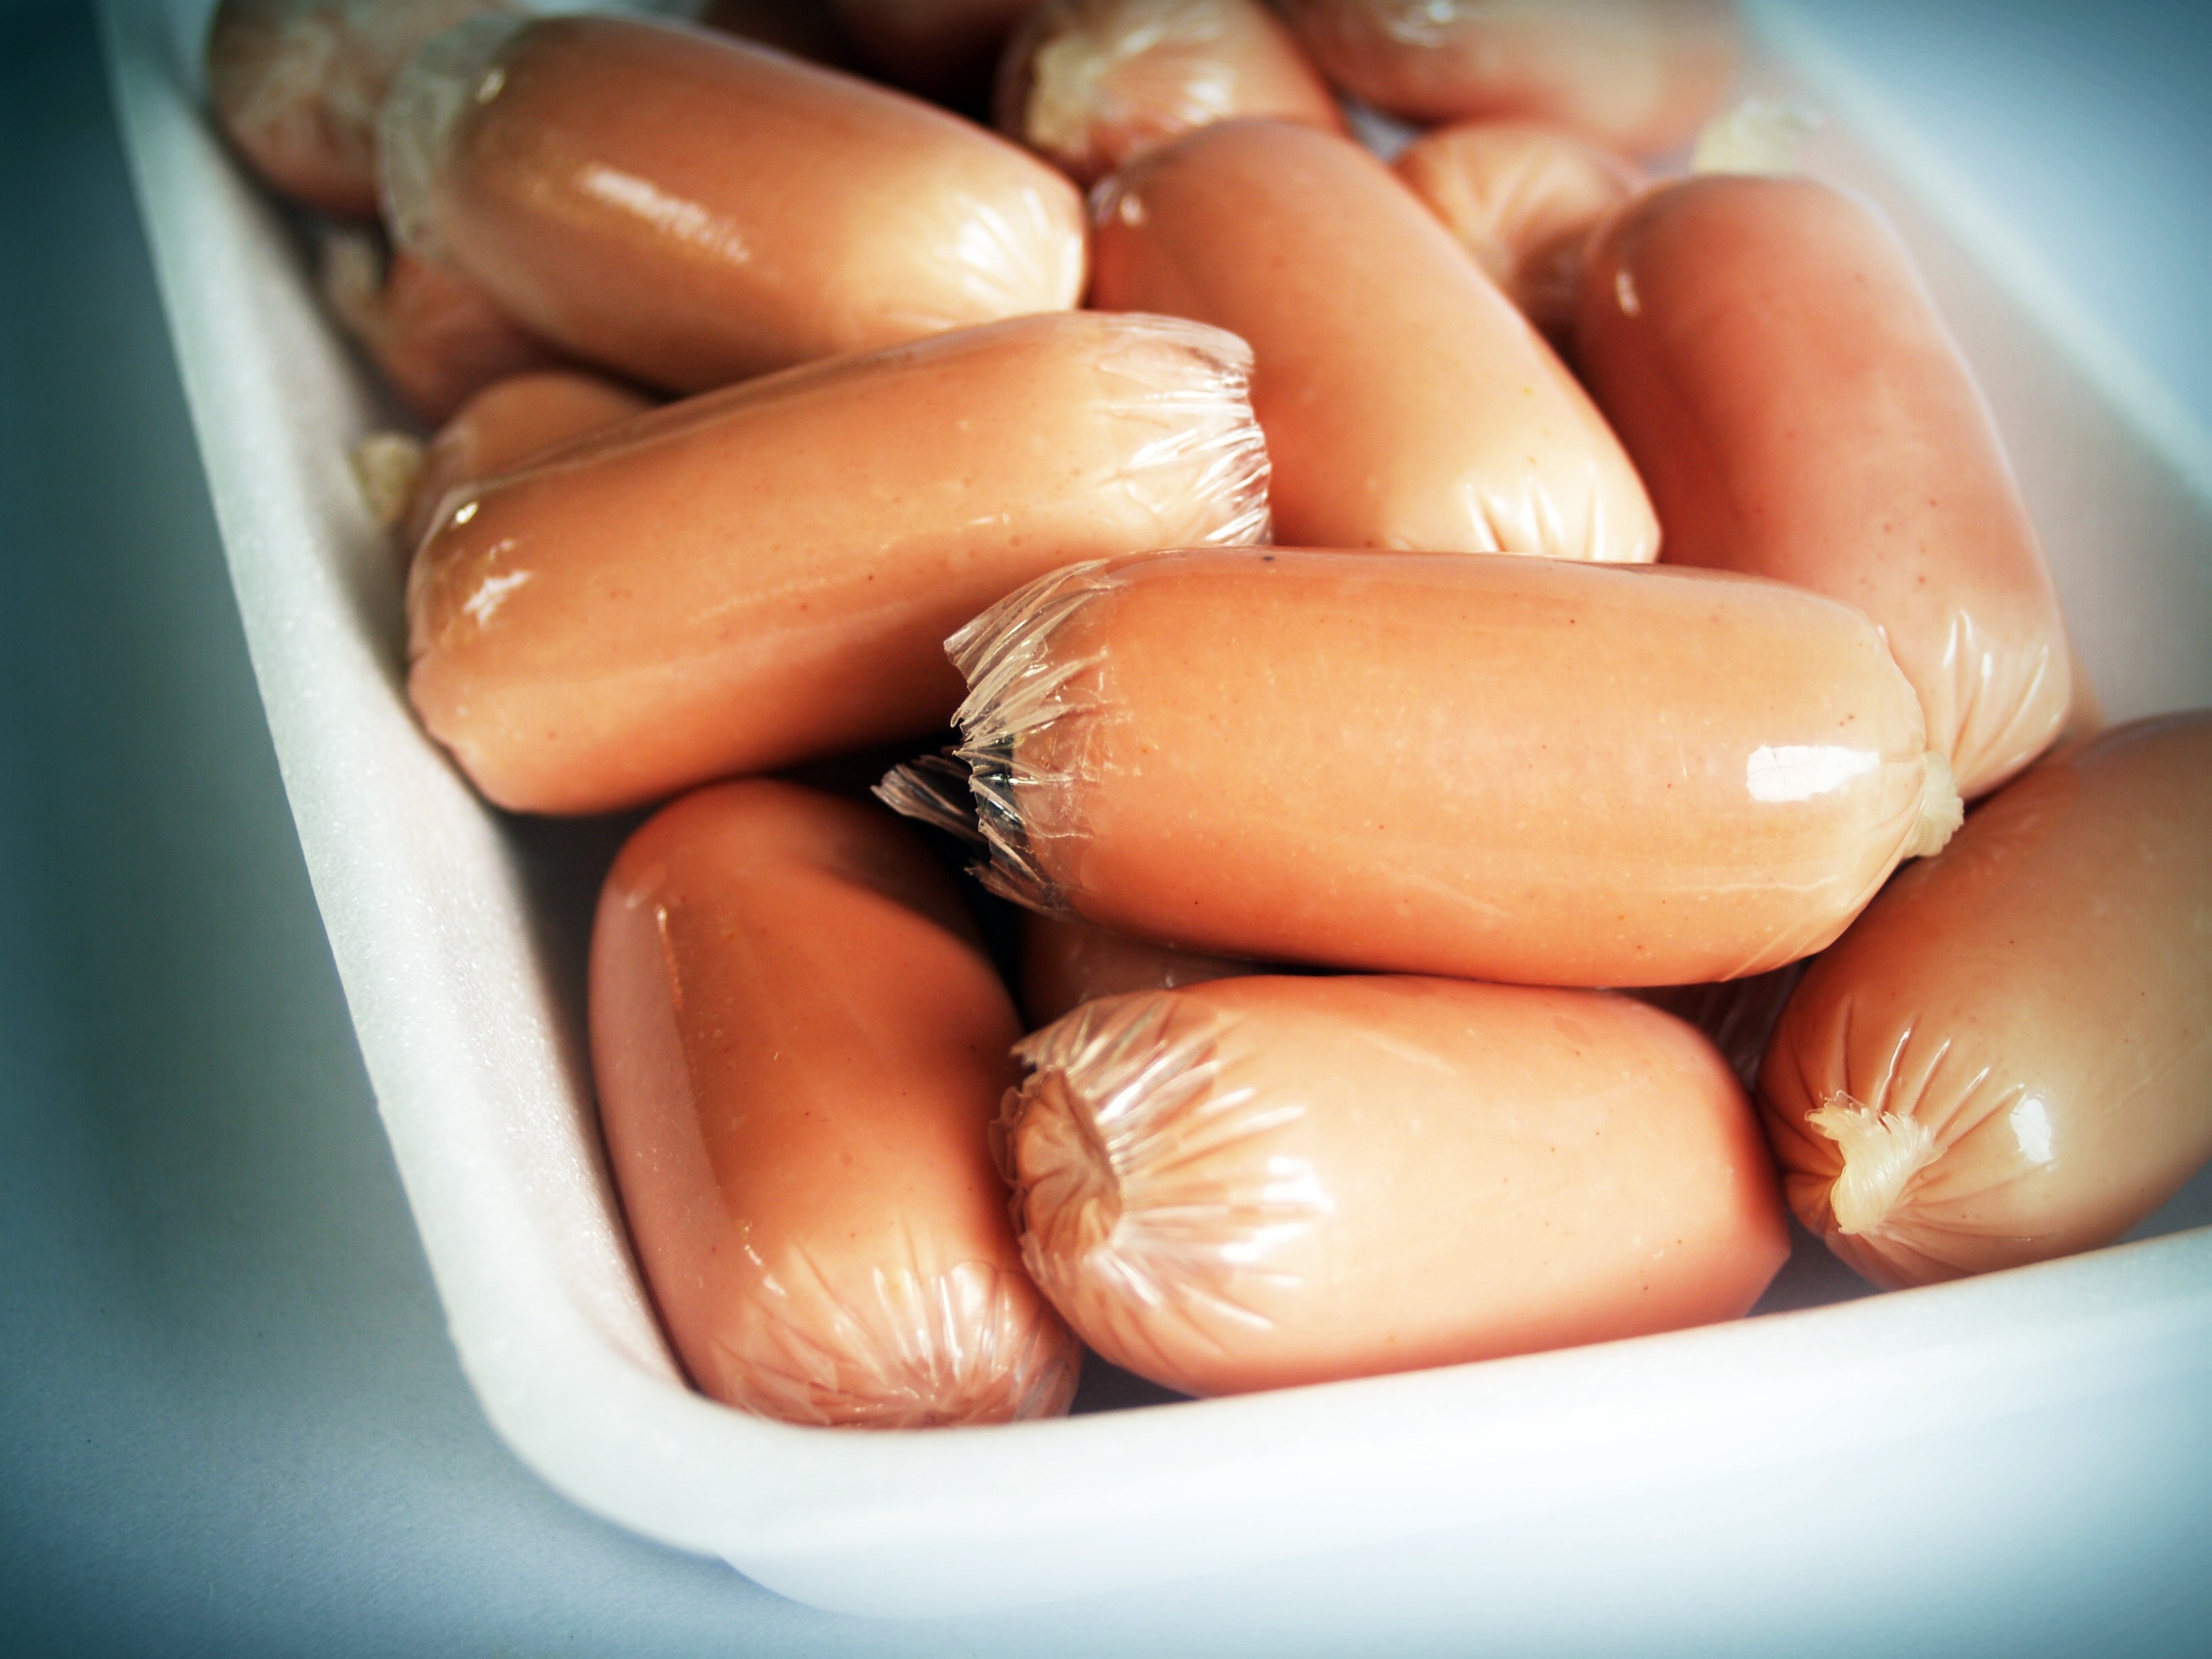
hand, white, dog, isolated, finger, meal, food, cooking, ingredient, produce, vegetable, macro, studio, fresh, brown, kitchen, bbq, junk, stack, object, closeup, breakfast, gourmet, snack, eat, meat, barbecue, pork, beef, delicious, grill, sausage, product, cooked, fat, background, nutrition, dinner, hot, tasty, raw, hotdog, five, fast, gastronomy, traditional, bratwurst, nobody, pack, nutritious, wurst, foodstuff, shallot, vienna sausage